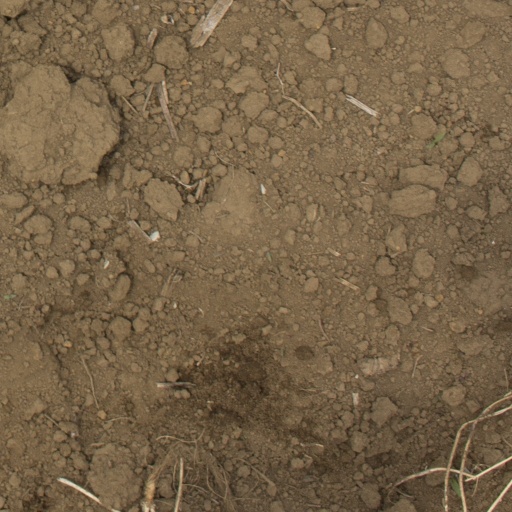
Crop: Jerusalem artichoke